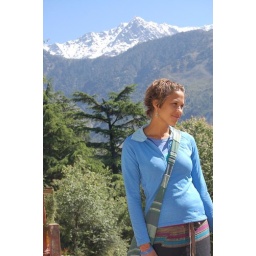
While I missed the beach and the warm water &amp;amp; susnsets, the mountains were special and beautiful in their own right.